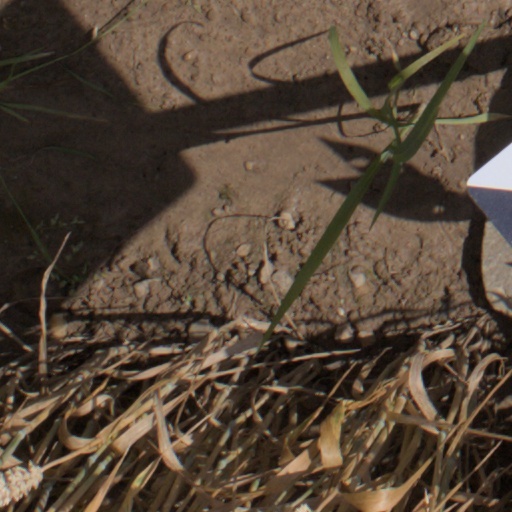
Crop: wheat